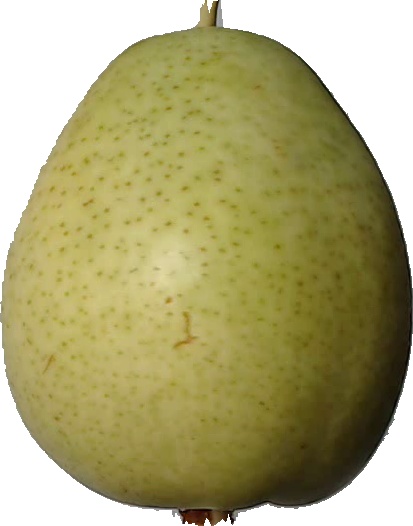
Label: pear_1